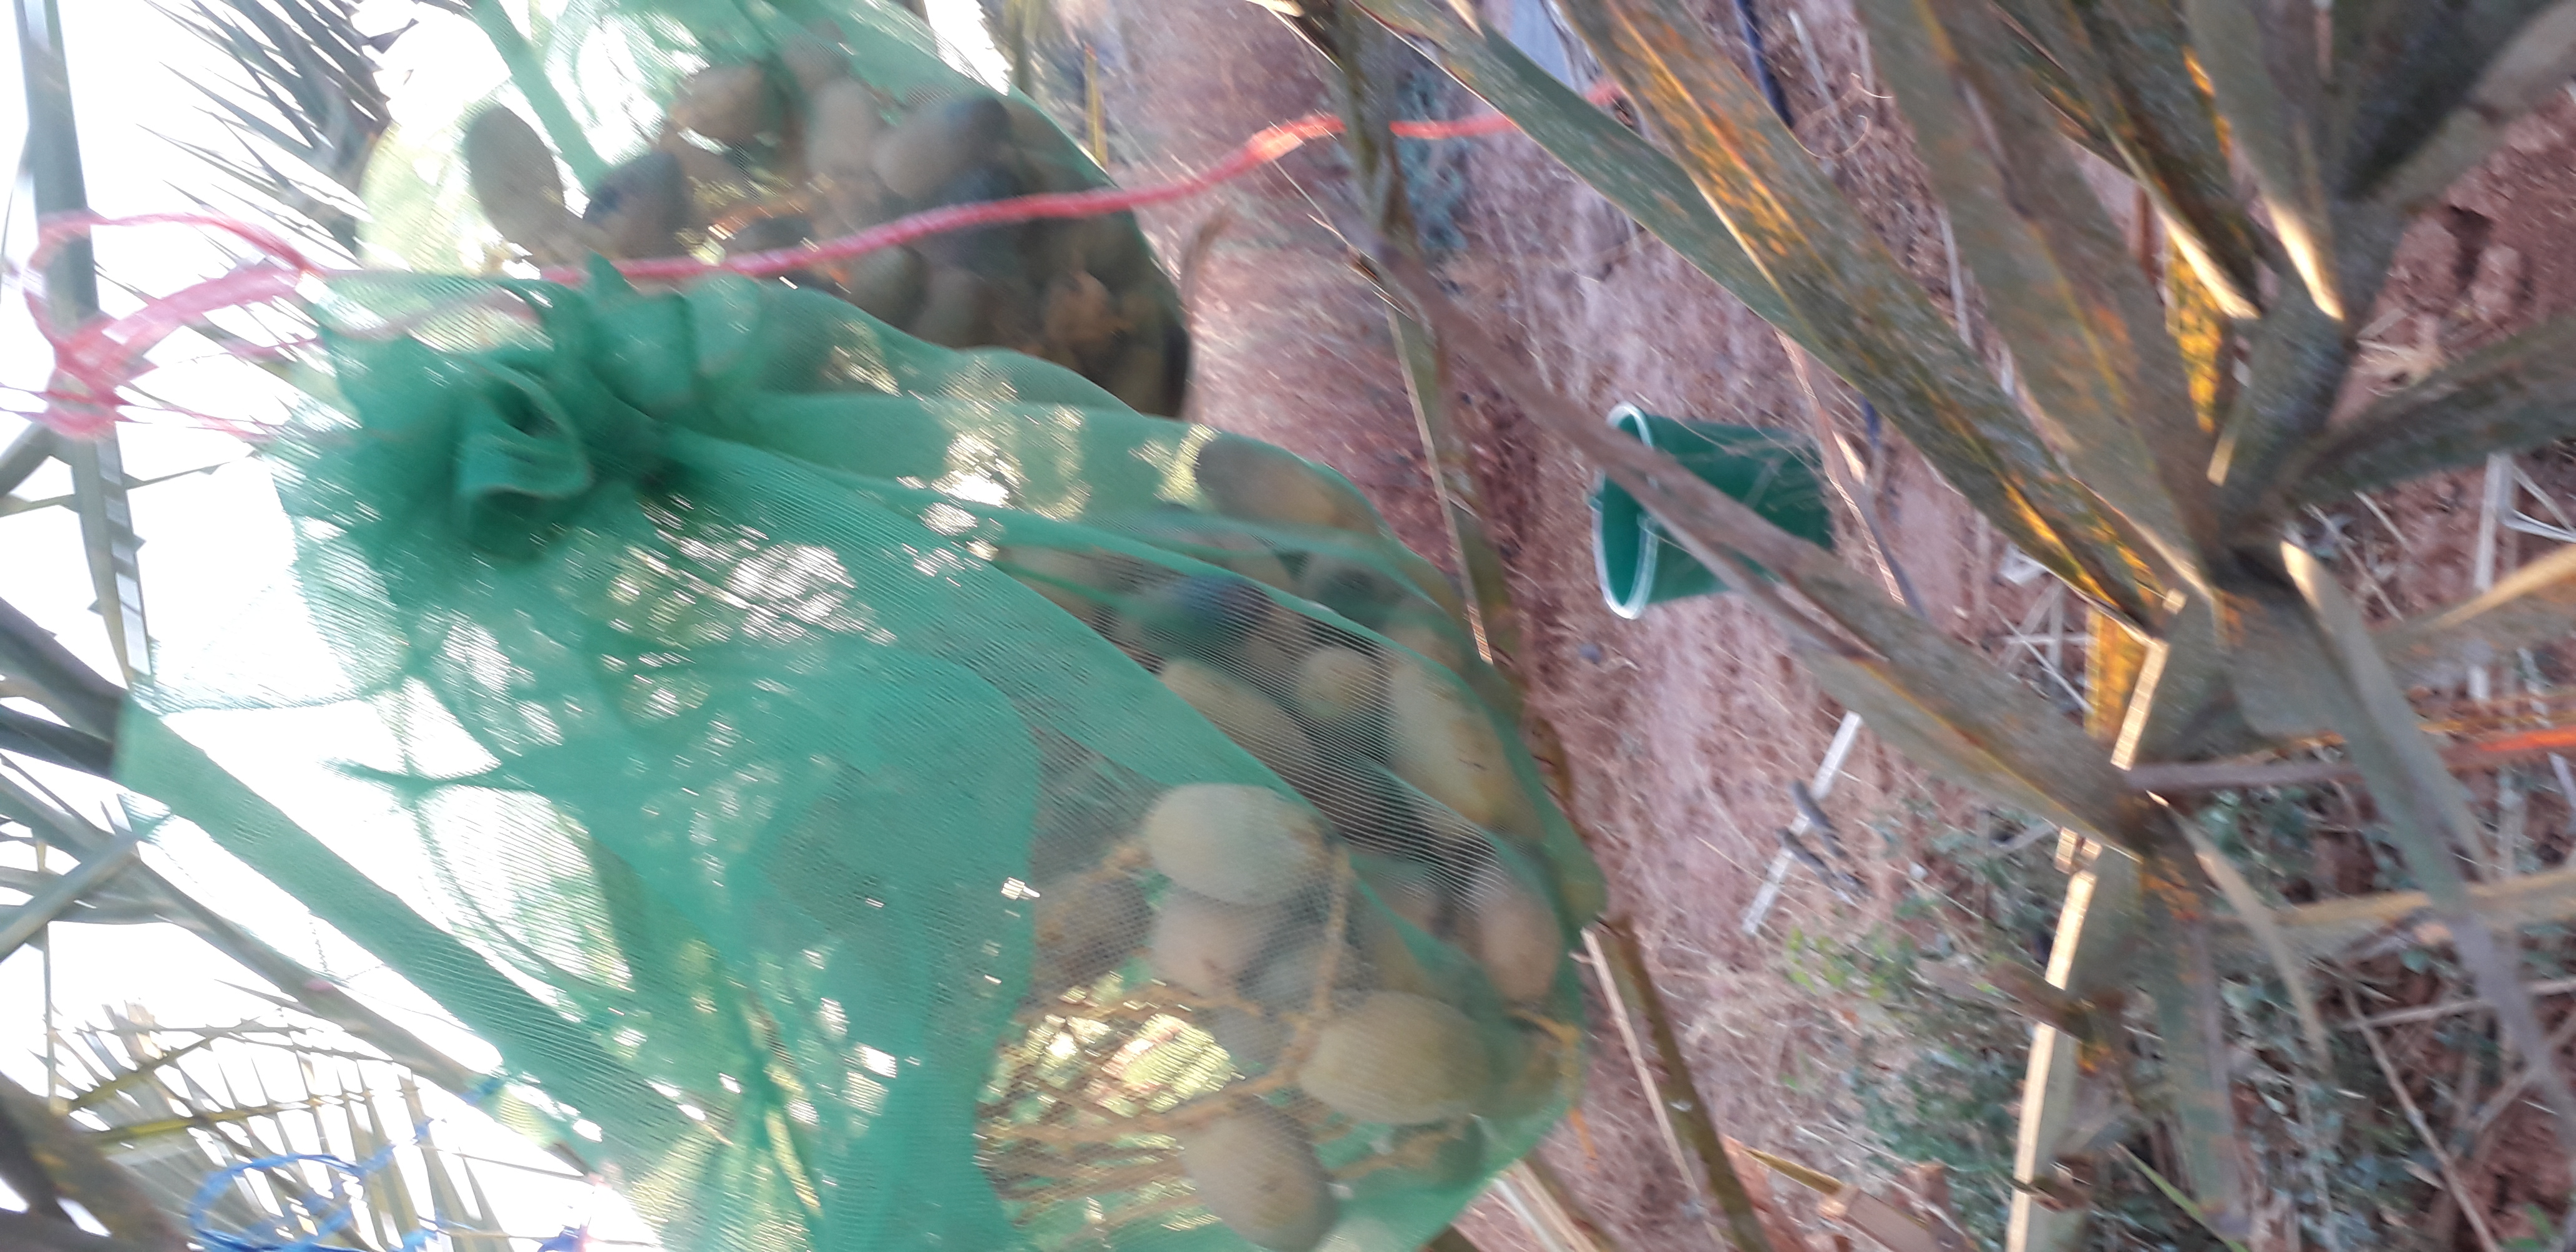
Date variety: Boumajhoul